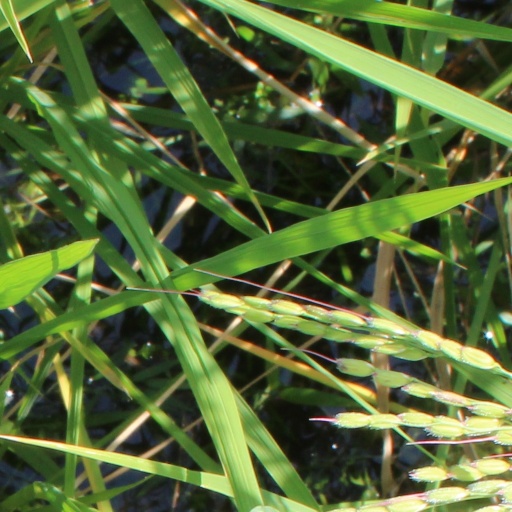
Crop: rice